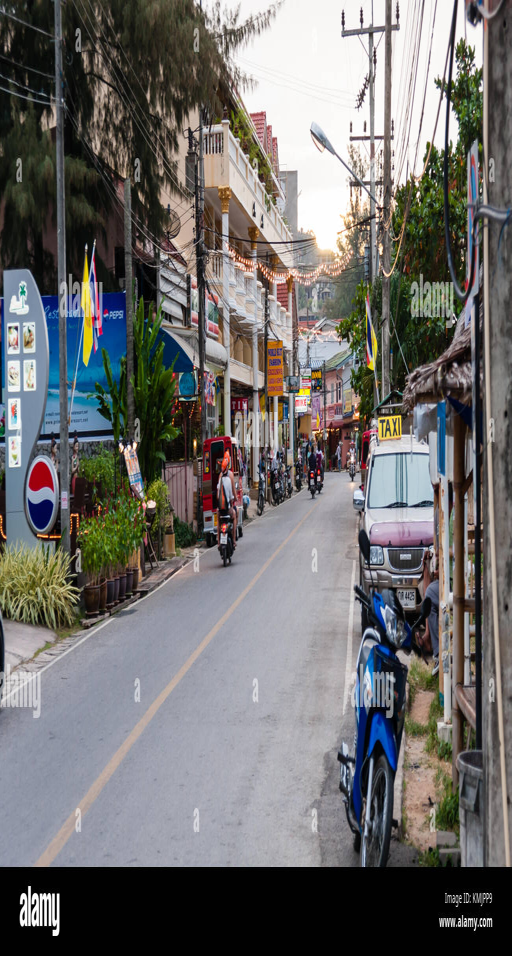
a street in a village